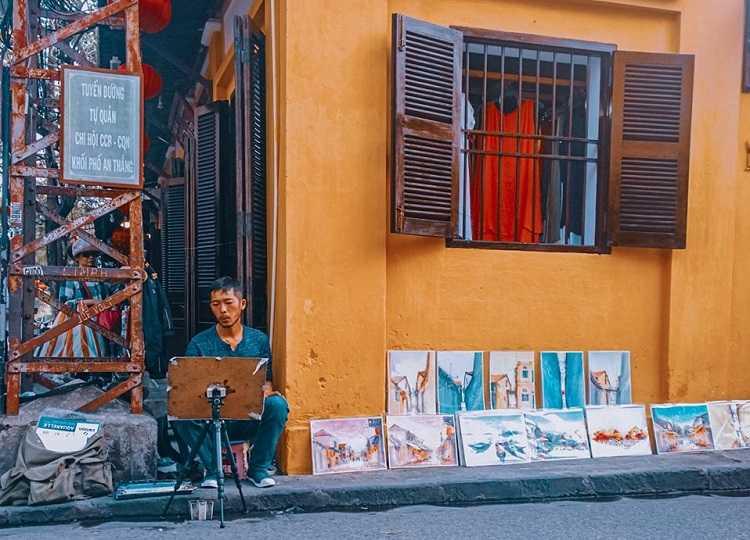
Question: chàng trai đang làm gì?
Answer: chàng trai đang ngồi vẽ tranh